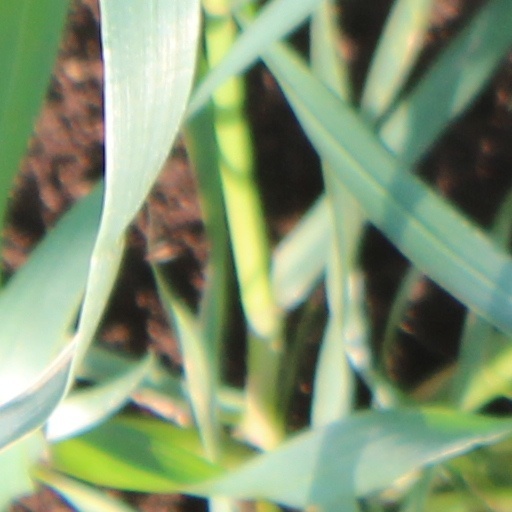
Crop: wheat